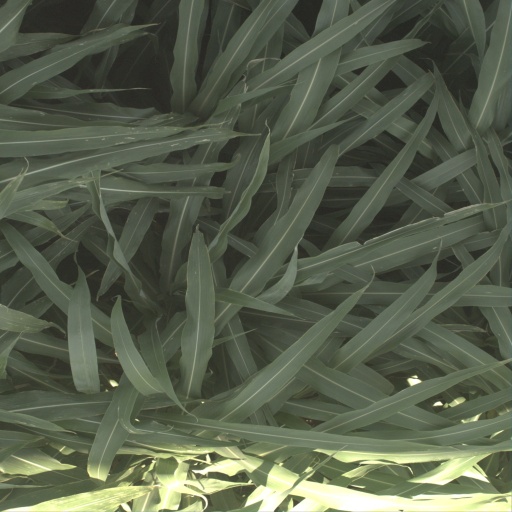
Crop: sorghum